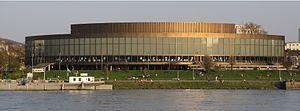
Linz, aussi connue en français sous le nom de Lintz, est une ville du nord-ouest de l'Autriche, capitale du Land de Haute-Autriche, sur le Danube. Avec 204 846 habitants en 2018, elle est la 3ᵉ ville la plus peuplée du pays.
Heikki Siren, né le 5 octobre 1918 à Helsinki et mort le 25 février 2013 dans la même ville, est un architecte finlandais.